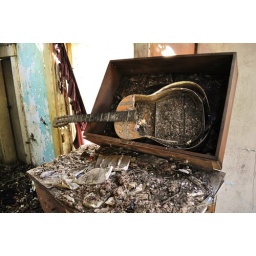
"we spent the summer together" in the guitar room @ guitar house